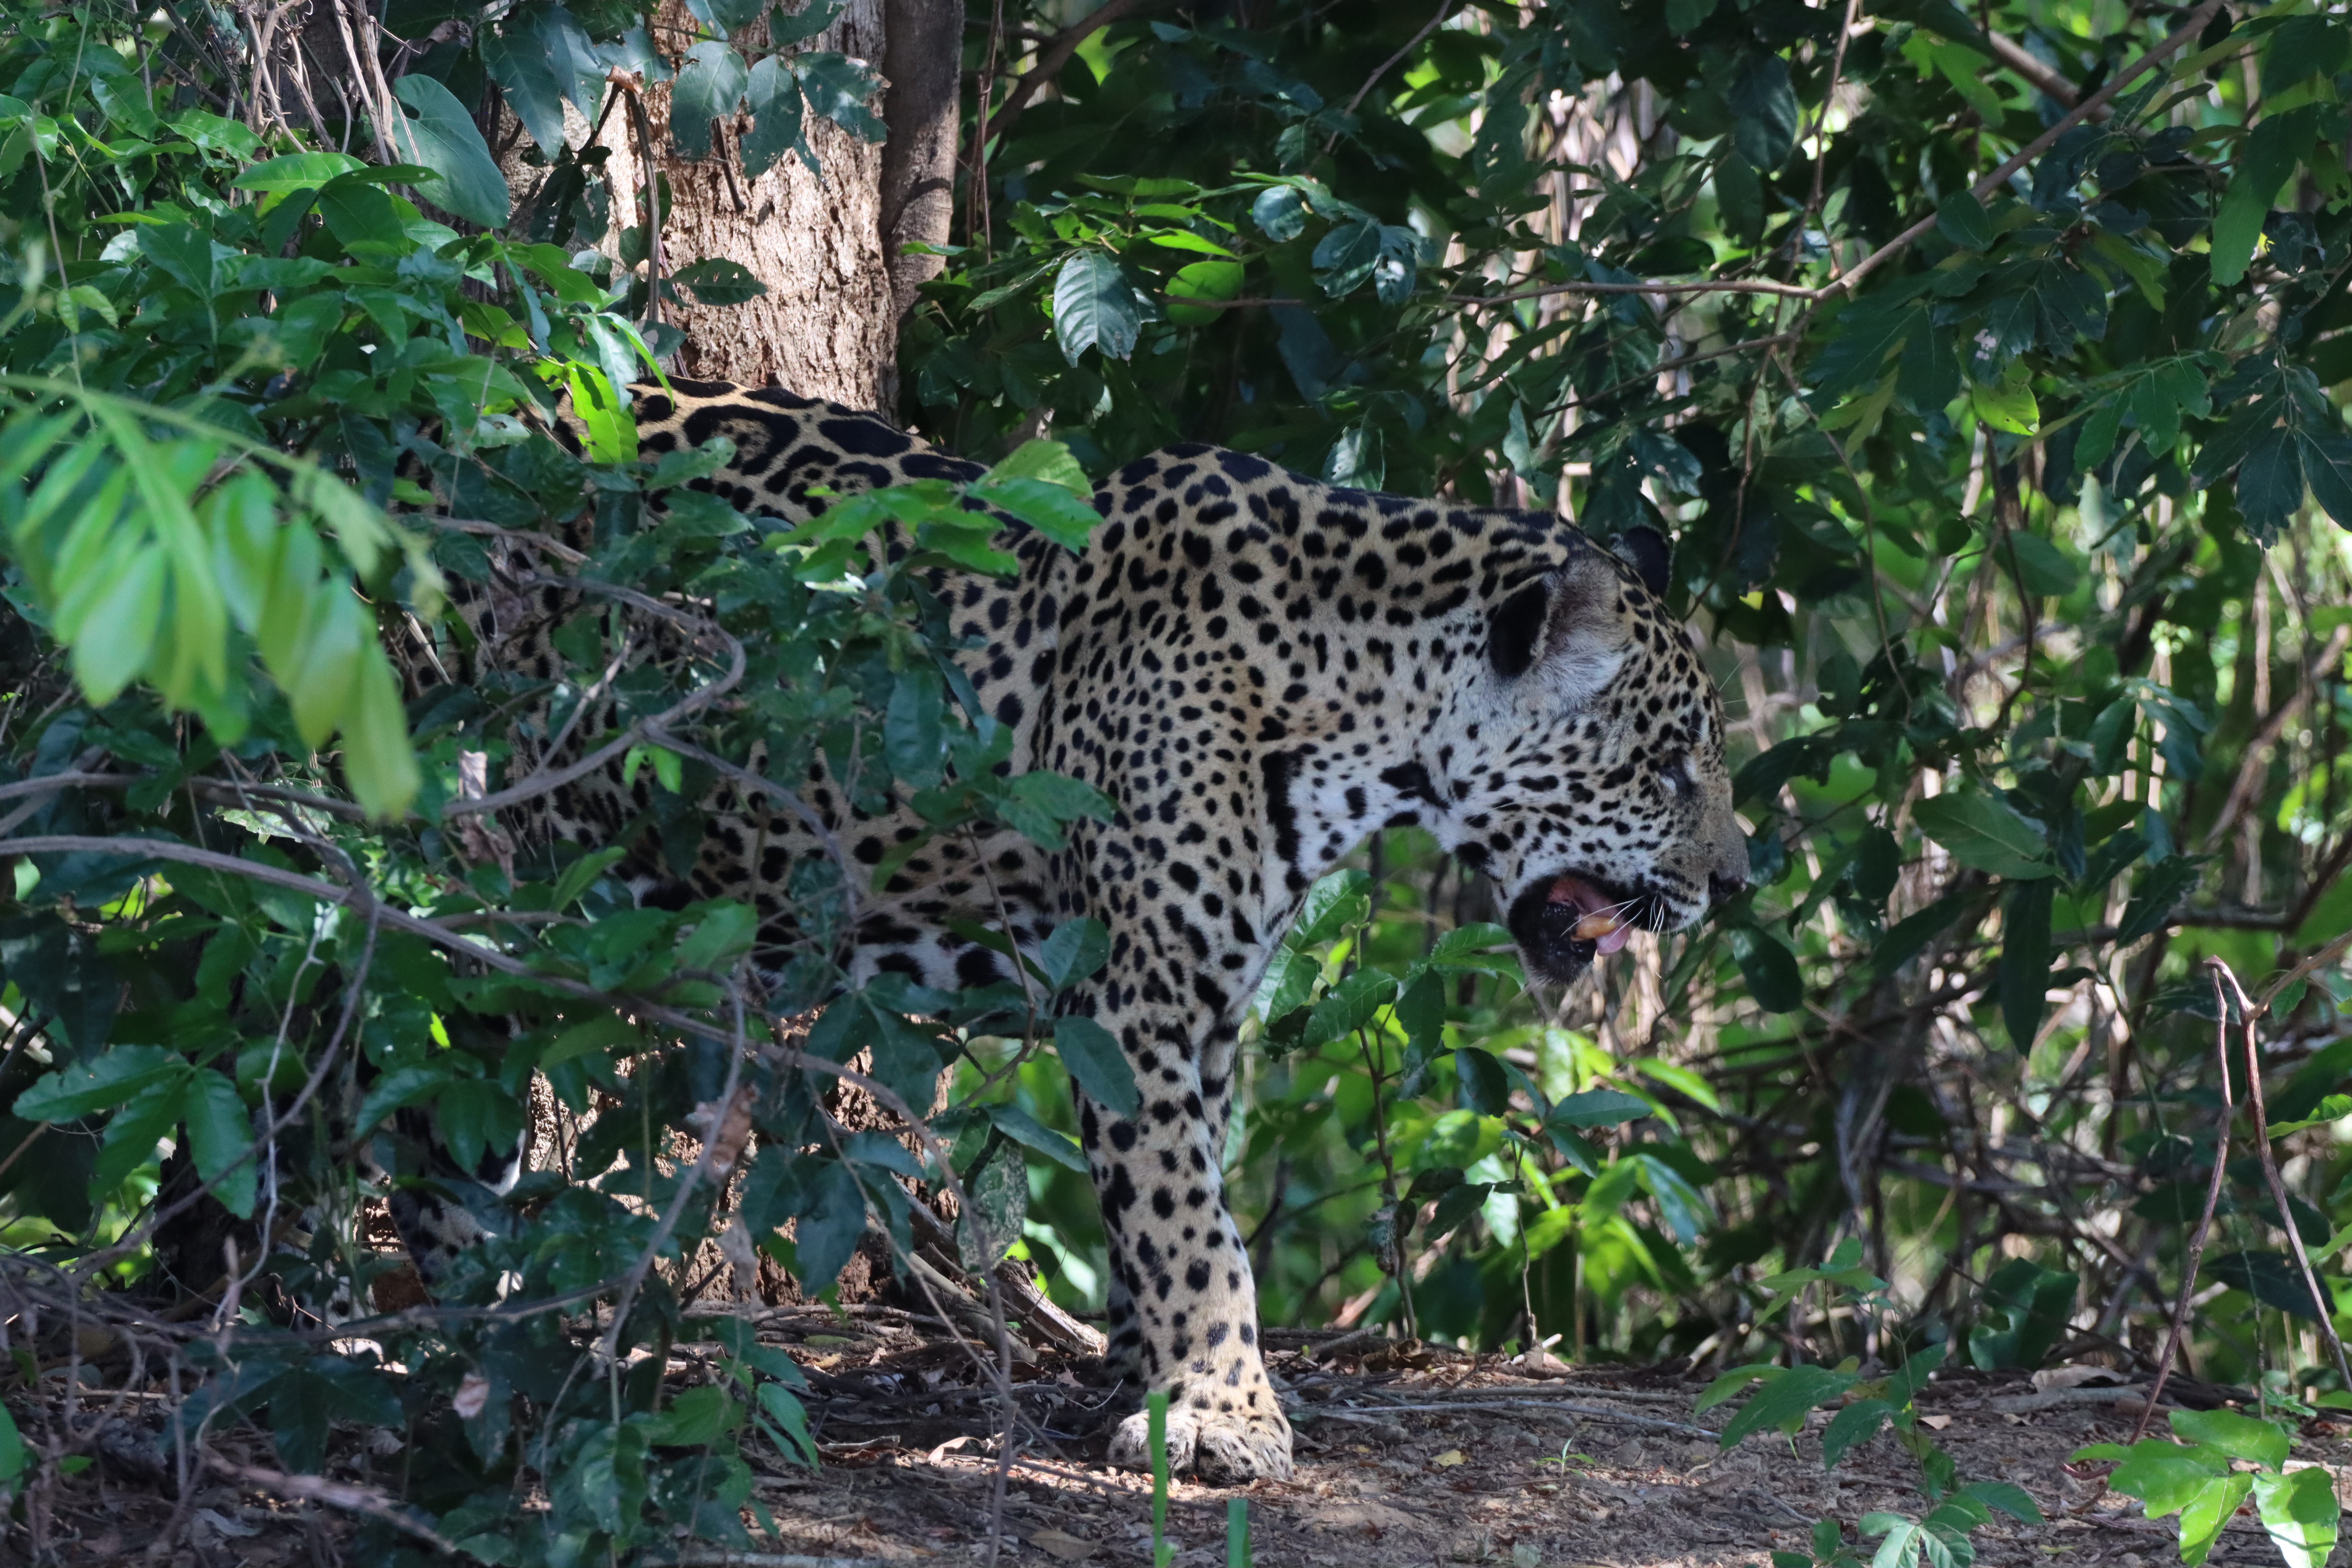
Jaguar: Katniss